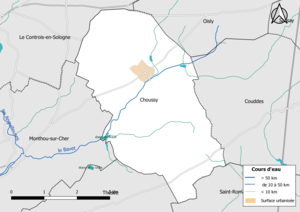
Carte du réseau hydrographique de la commune de fr:Choussy (Loir-et-Cher, France).
Choussy est une commune française située dans le département de Loir-et-Cher, en région Centre-Val de Loire.